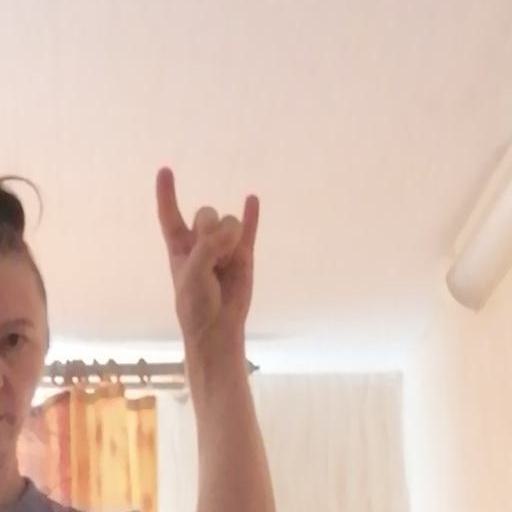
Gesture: rock